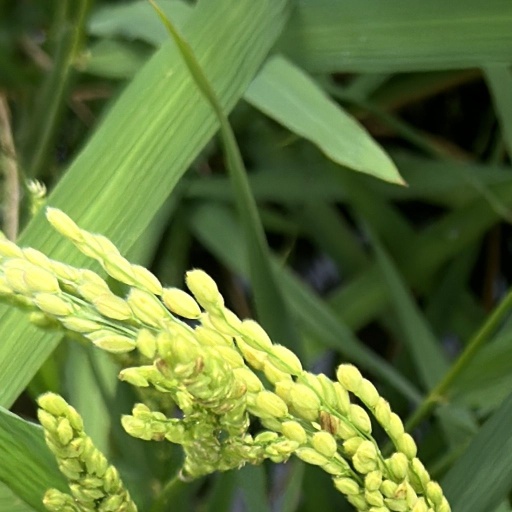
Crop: rice